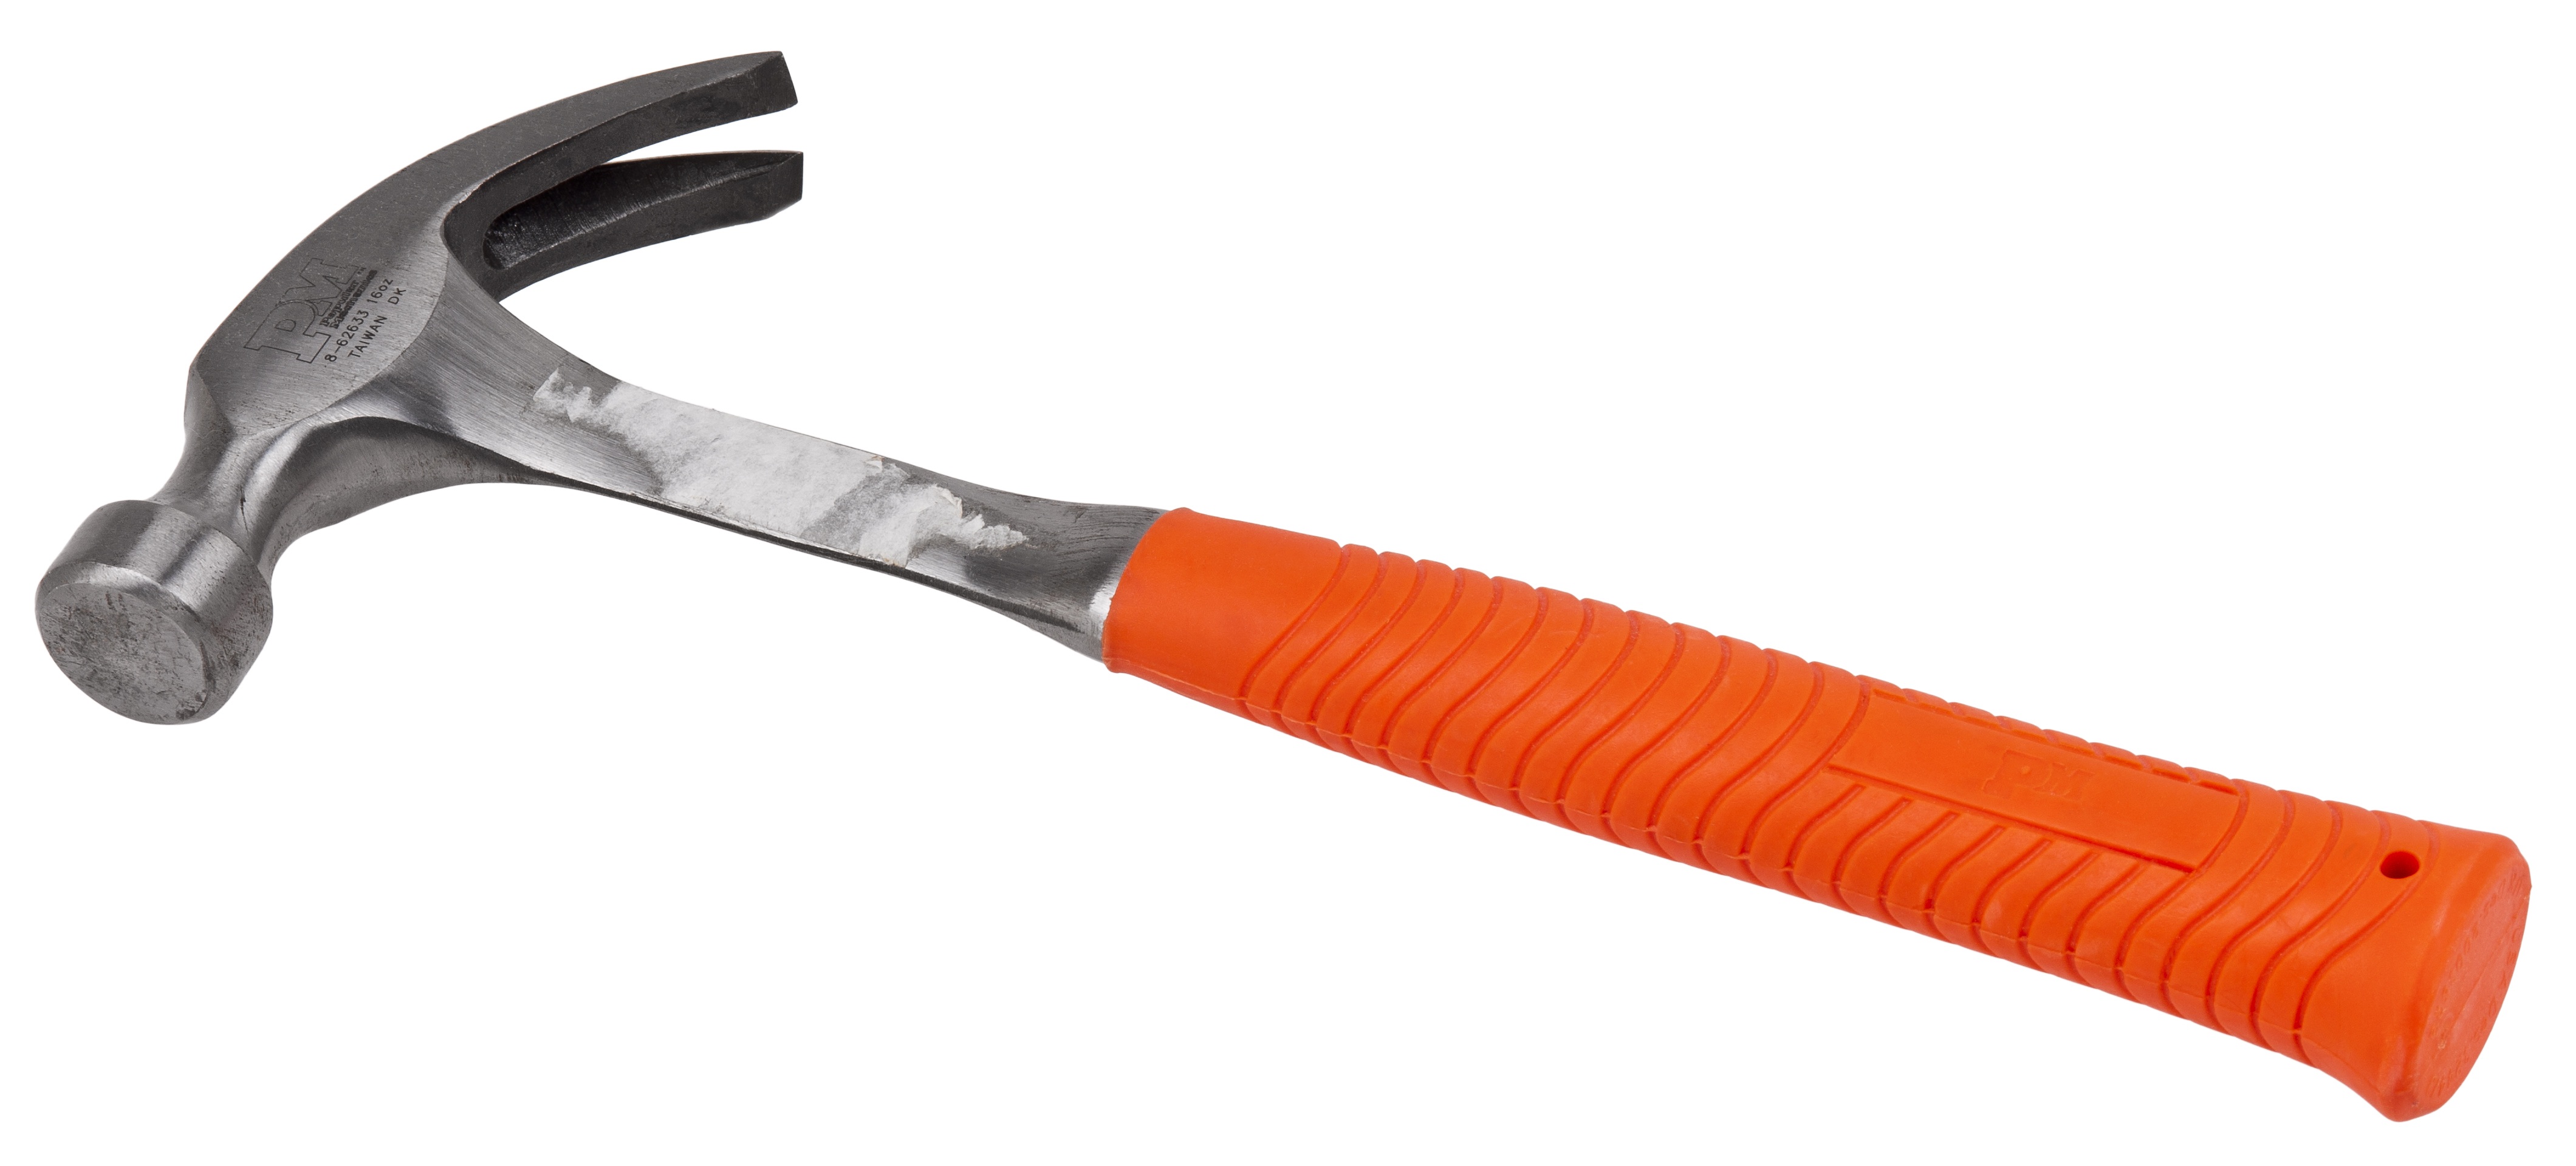
work, tool, construction, repair, hammer, carpentry, pliers, build, hardware, needle nose pliers, pruning shears, utility knife, diagonal pliers, lineman's pliers, claw hammer